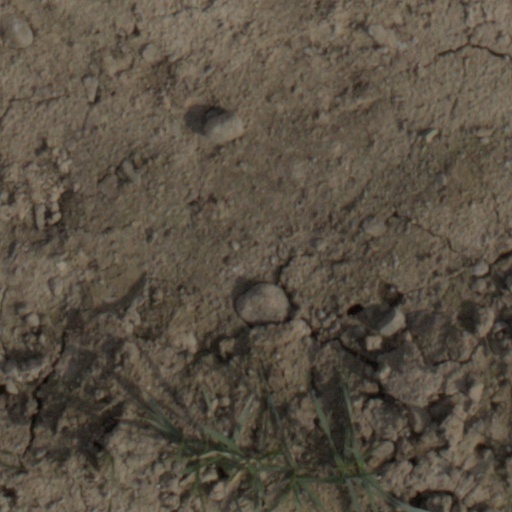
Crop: wheat